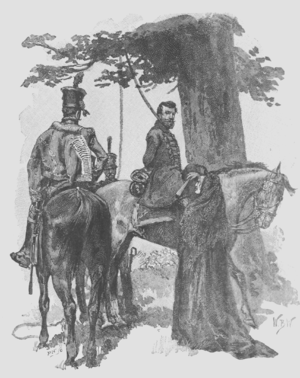
Comment le brigadier entra en campagne contre le maréchal Millefleurs, est une nouvelle d'Arthur Conan Doyle mettant en scène le Brigadier Gérard. Elle est parue pour la première fois dans la revue britannique Strand Magazine en août 1895, avant d'être reprise dans le recueil Les Exploits du Brigadier Gérard.